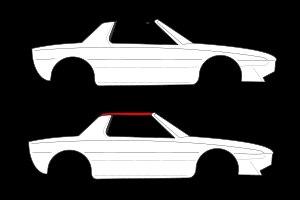
Targa est un type de carrosserie automobile mi coupé mi spider. Le terme est une marque déposée du constructeur allemand Porsche AG.